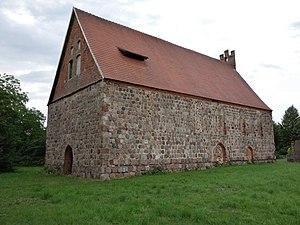
Vue du sud-ouest de l'église de Groß Welle, commune de Gumtow, arrondissement Prignitz, état fédéral de Brandebourg, Allemagne Object location53°